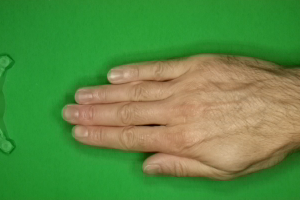
Label: paper